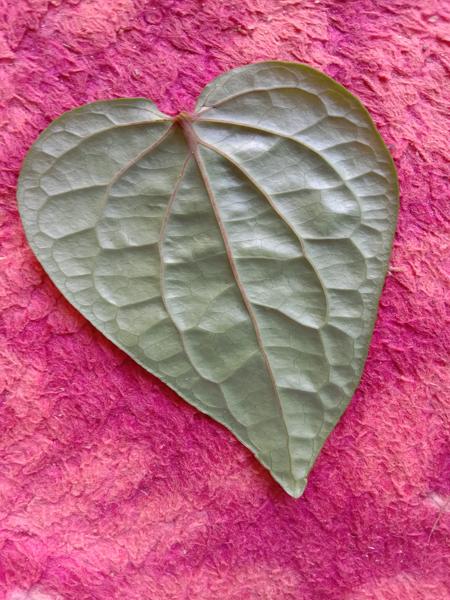
Plant: Betel